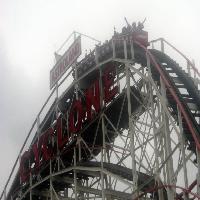
Weather: cloudy or overcast